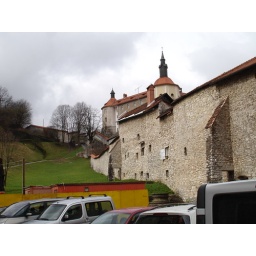
The castle with a surviving part of the city walls in front of it.